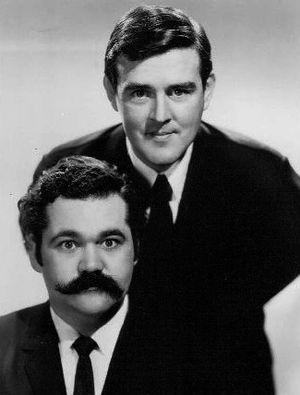
Avery Lawrence Schreiber est un acteur américain né le 9 avril 1935 à Chicago dans l'Illinois et mort le 7 janvier 2002 à Los Angeles en Californie.